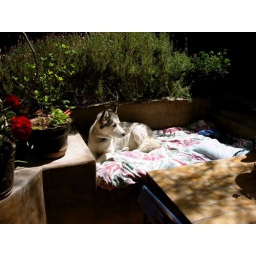
Dallas, queen of the pack, loved a sun bath and always chose the best spot in the house for lounging.